Cabrils

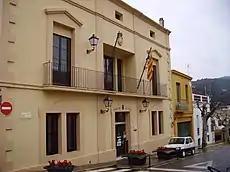
City Hall.

The traditional economy of Cabrils was based on agriculture. However beginning in the 1980s Cabrils grew its population significantly and is now primarily a residential city. Cabrils has currently the third highest income per capita in Catalonia and the eighth highest in Spain.